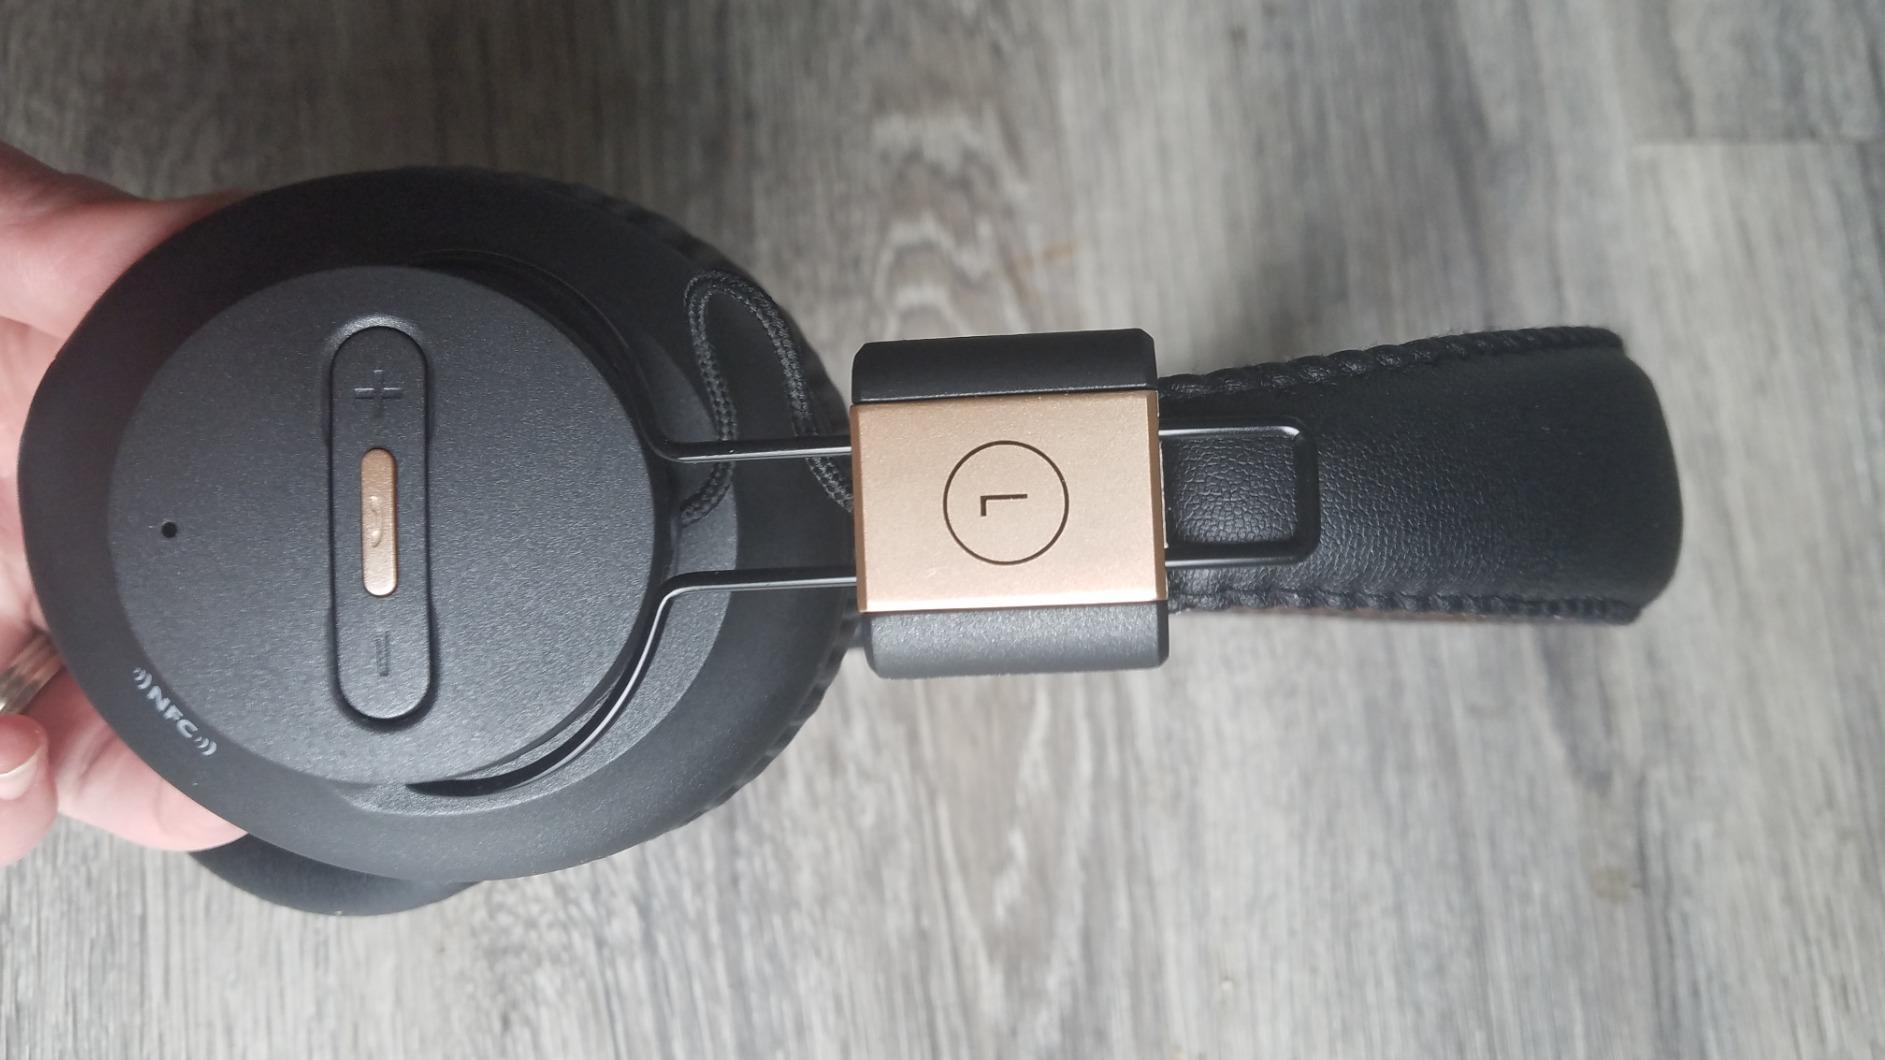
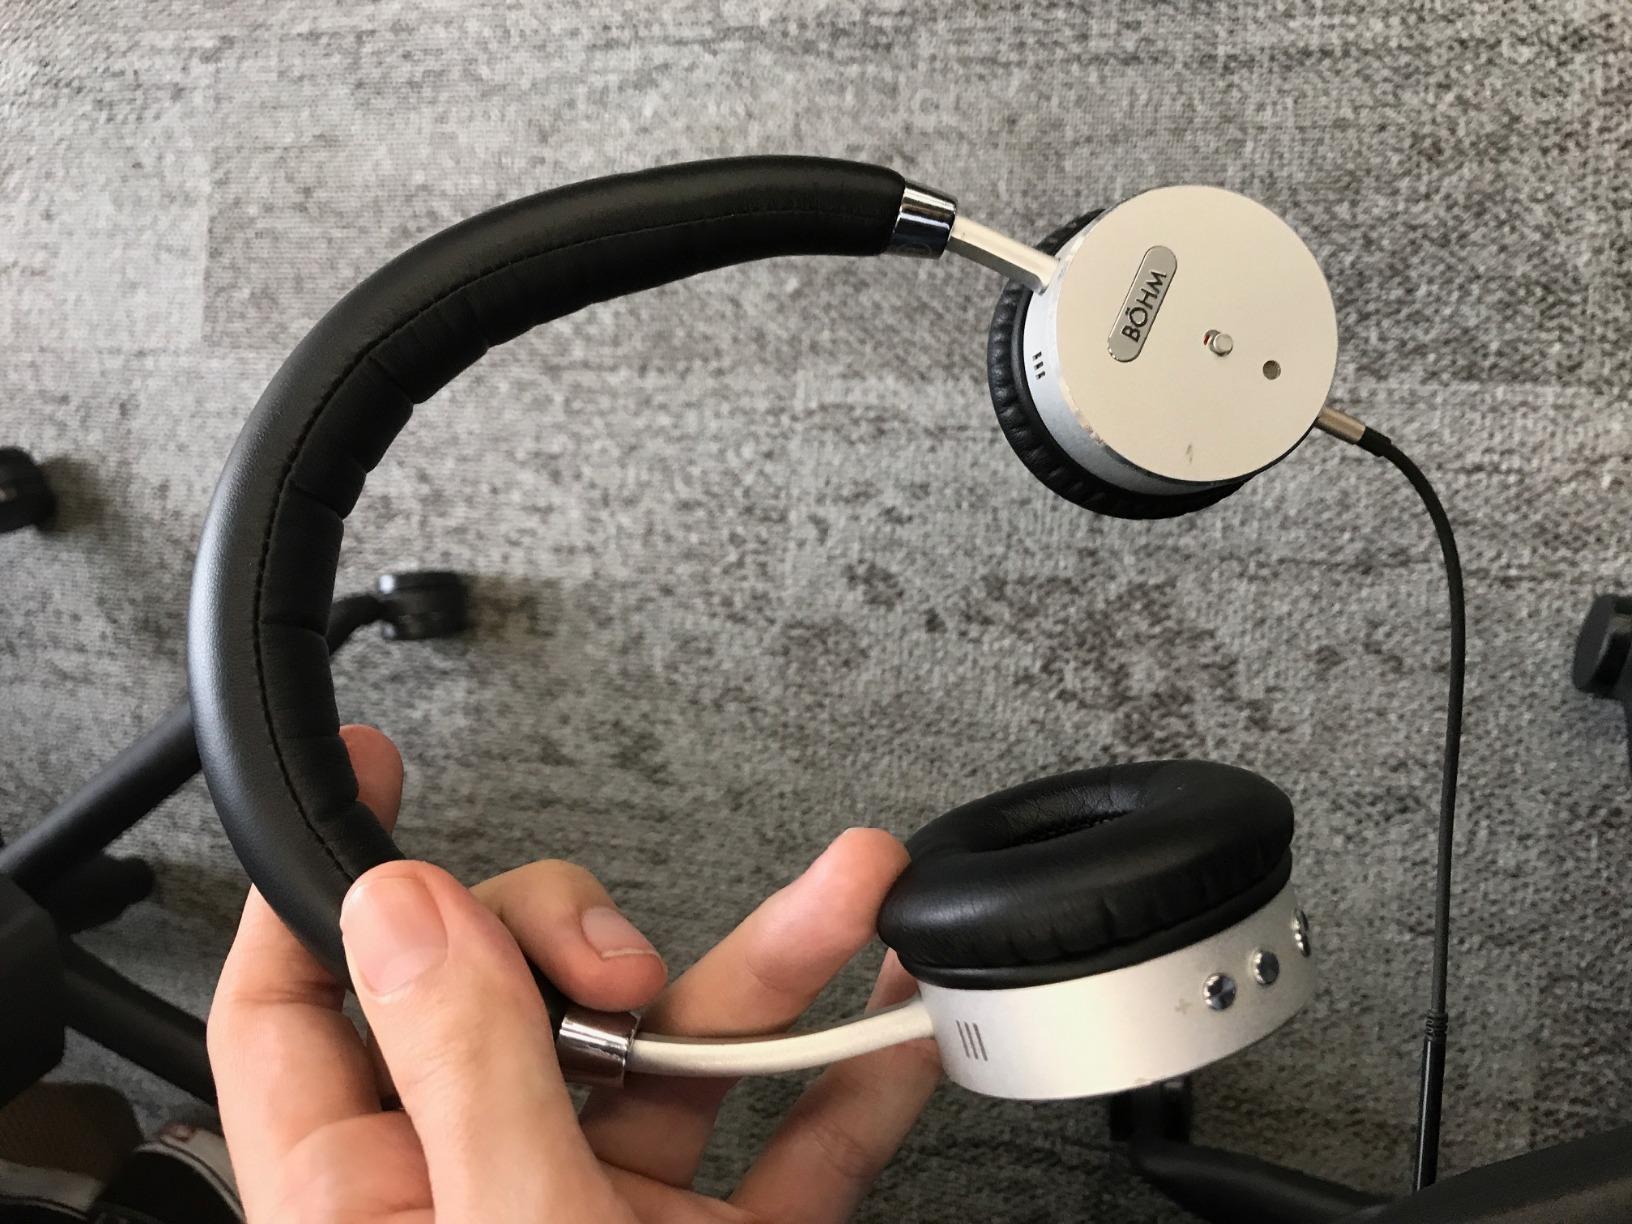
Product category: headphones
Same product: no